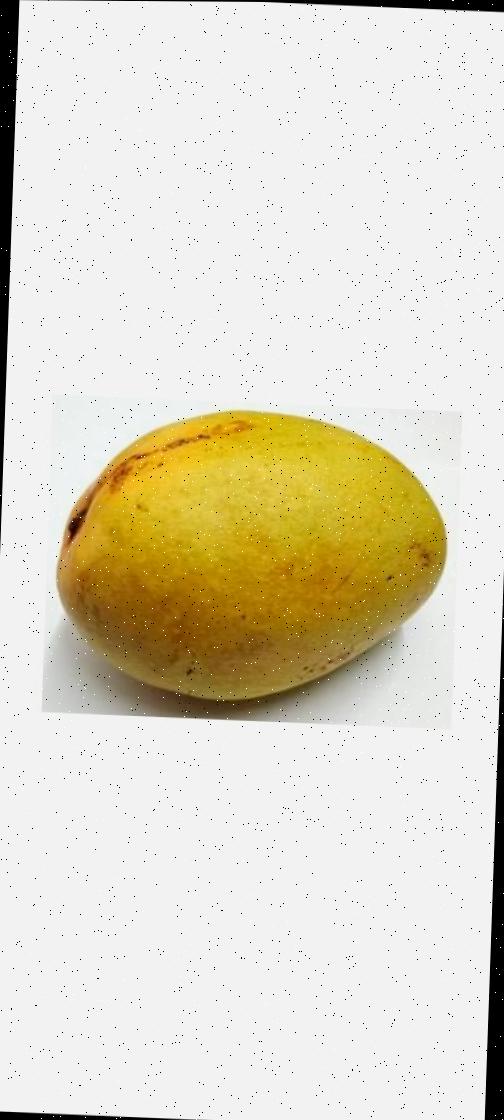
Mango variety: Bari-11